College Woodwork

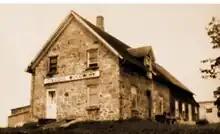
College Woodwork C.1930

College Woodwork began in the early 1900s as a woodworking class for students attending Lornedale Academy. For both philosophical and economic reasons, work was viewed as an essential component of education. By 1920, the woodworking class had grown into a business producing small household items such as trellises, playpens, potty chairs, ladders and ironing boards. Furniture was a natural extension of the product line, and by the early 1960s, production focused on simple furniture.